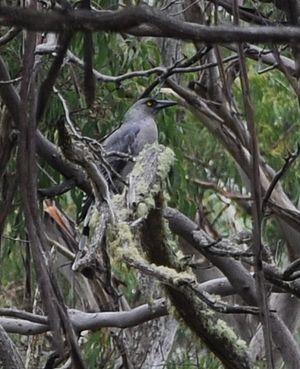
Ceci est une liste des oiseaux endémiques ou quasi-endémiques d'Australie.